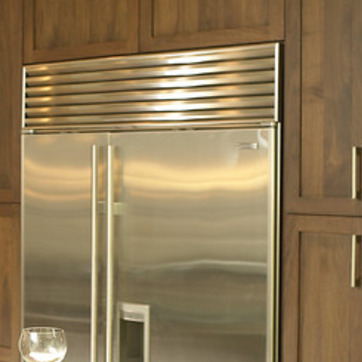
Material: metal